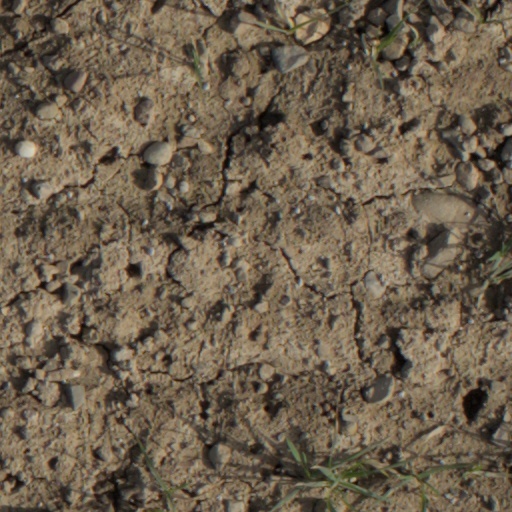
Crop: wheat